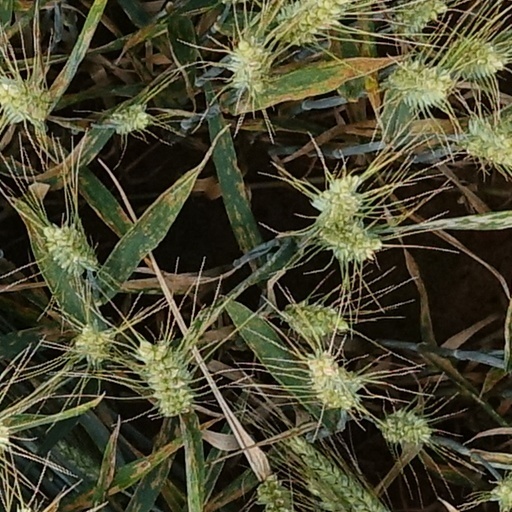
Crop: wheat